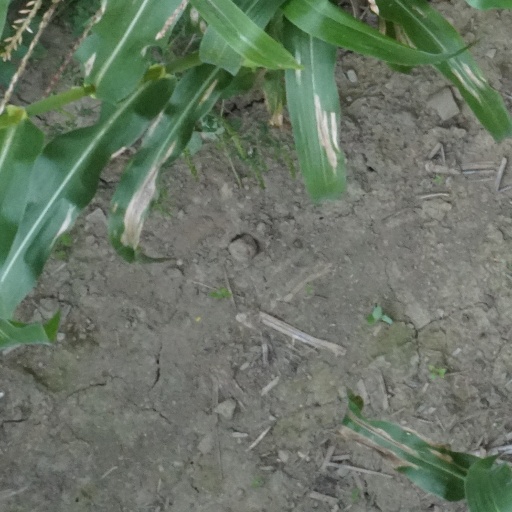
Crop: maize; corn